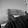
ASL letter: H